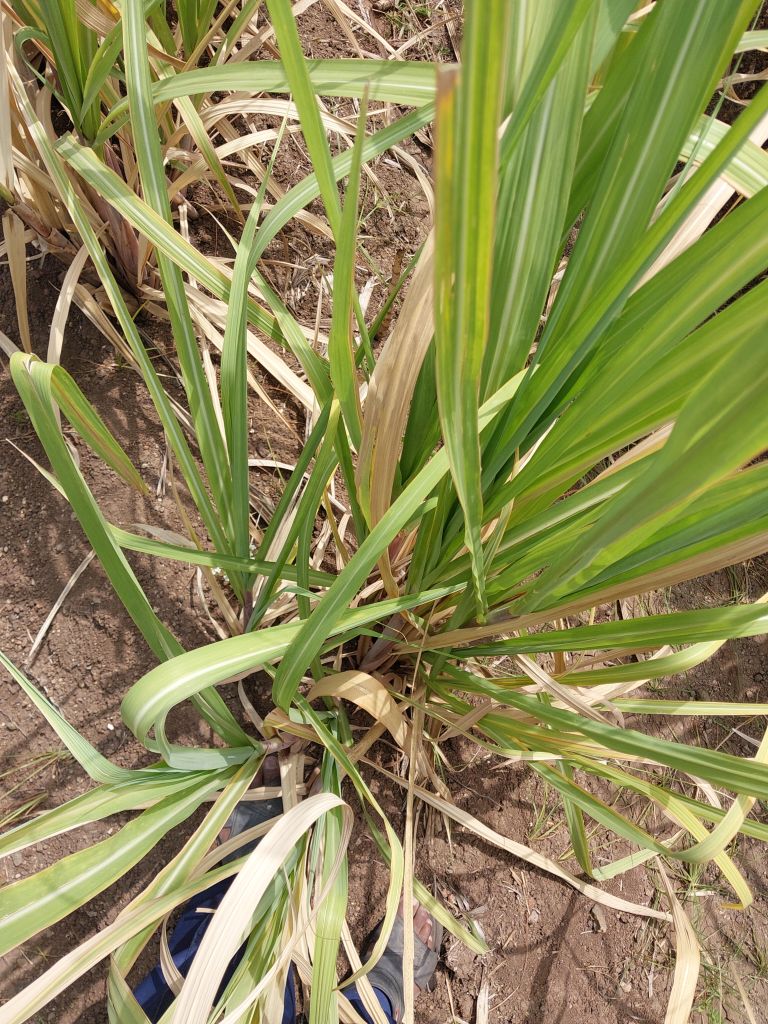
Label: Yellow Leaf